Kyle Arrington

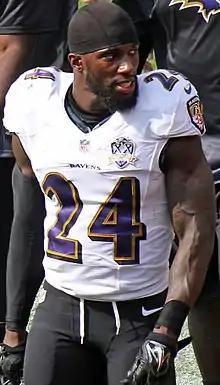
Arrington with the Baltimore Ravens in 2015

Kyle Chandler Arrington Sr. (born August 12, 1986) is an American former professional football player who was a cornerback in the National Football League (NFL). He played college football for the Hofstra Pride. Arrington was signed by the Philadelphia Eagles as an undrafted free agent in 2008. He was also a member of the Tampa Bay Buccaneers, New England Patriots and Baltimore Ravens.